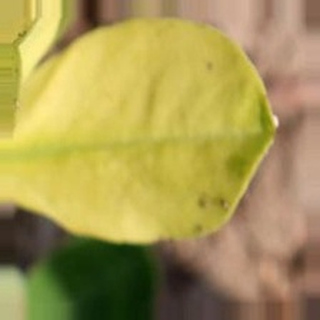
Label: groundnut_nutrition_deficiency